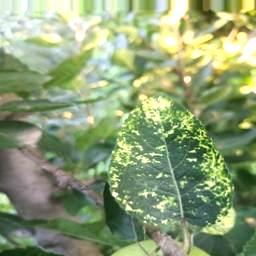
Label: Apple_Mosaic